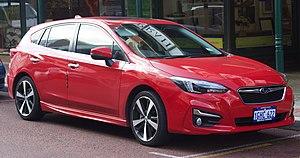
L'Impreza est un modèle automobile compact du constructeur japonais Subaru, apparu en 1992.